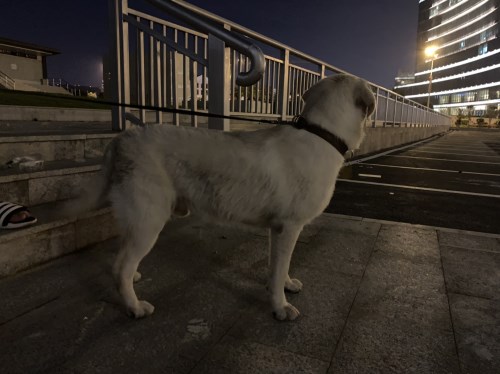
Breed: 3580-n000122-Labrador_retriever